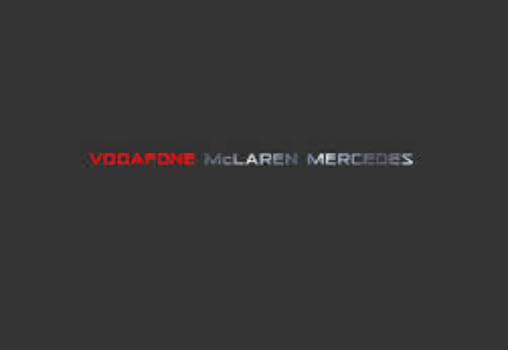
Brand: mclaren
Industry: Transportation